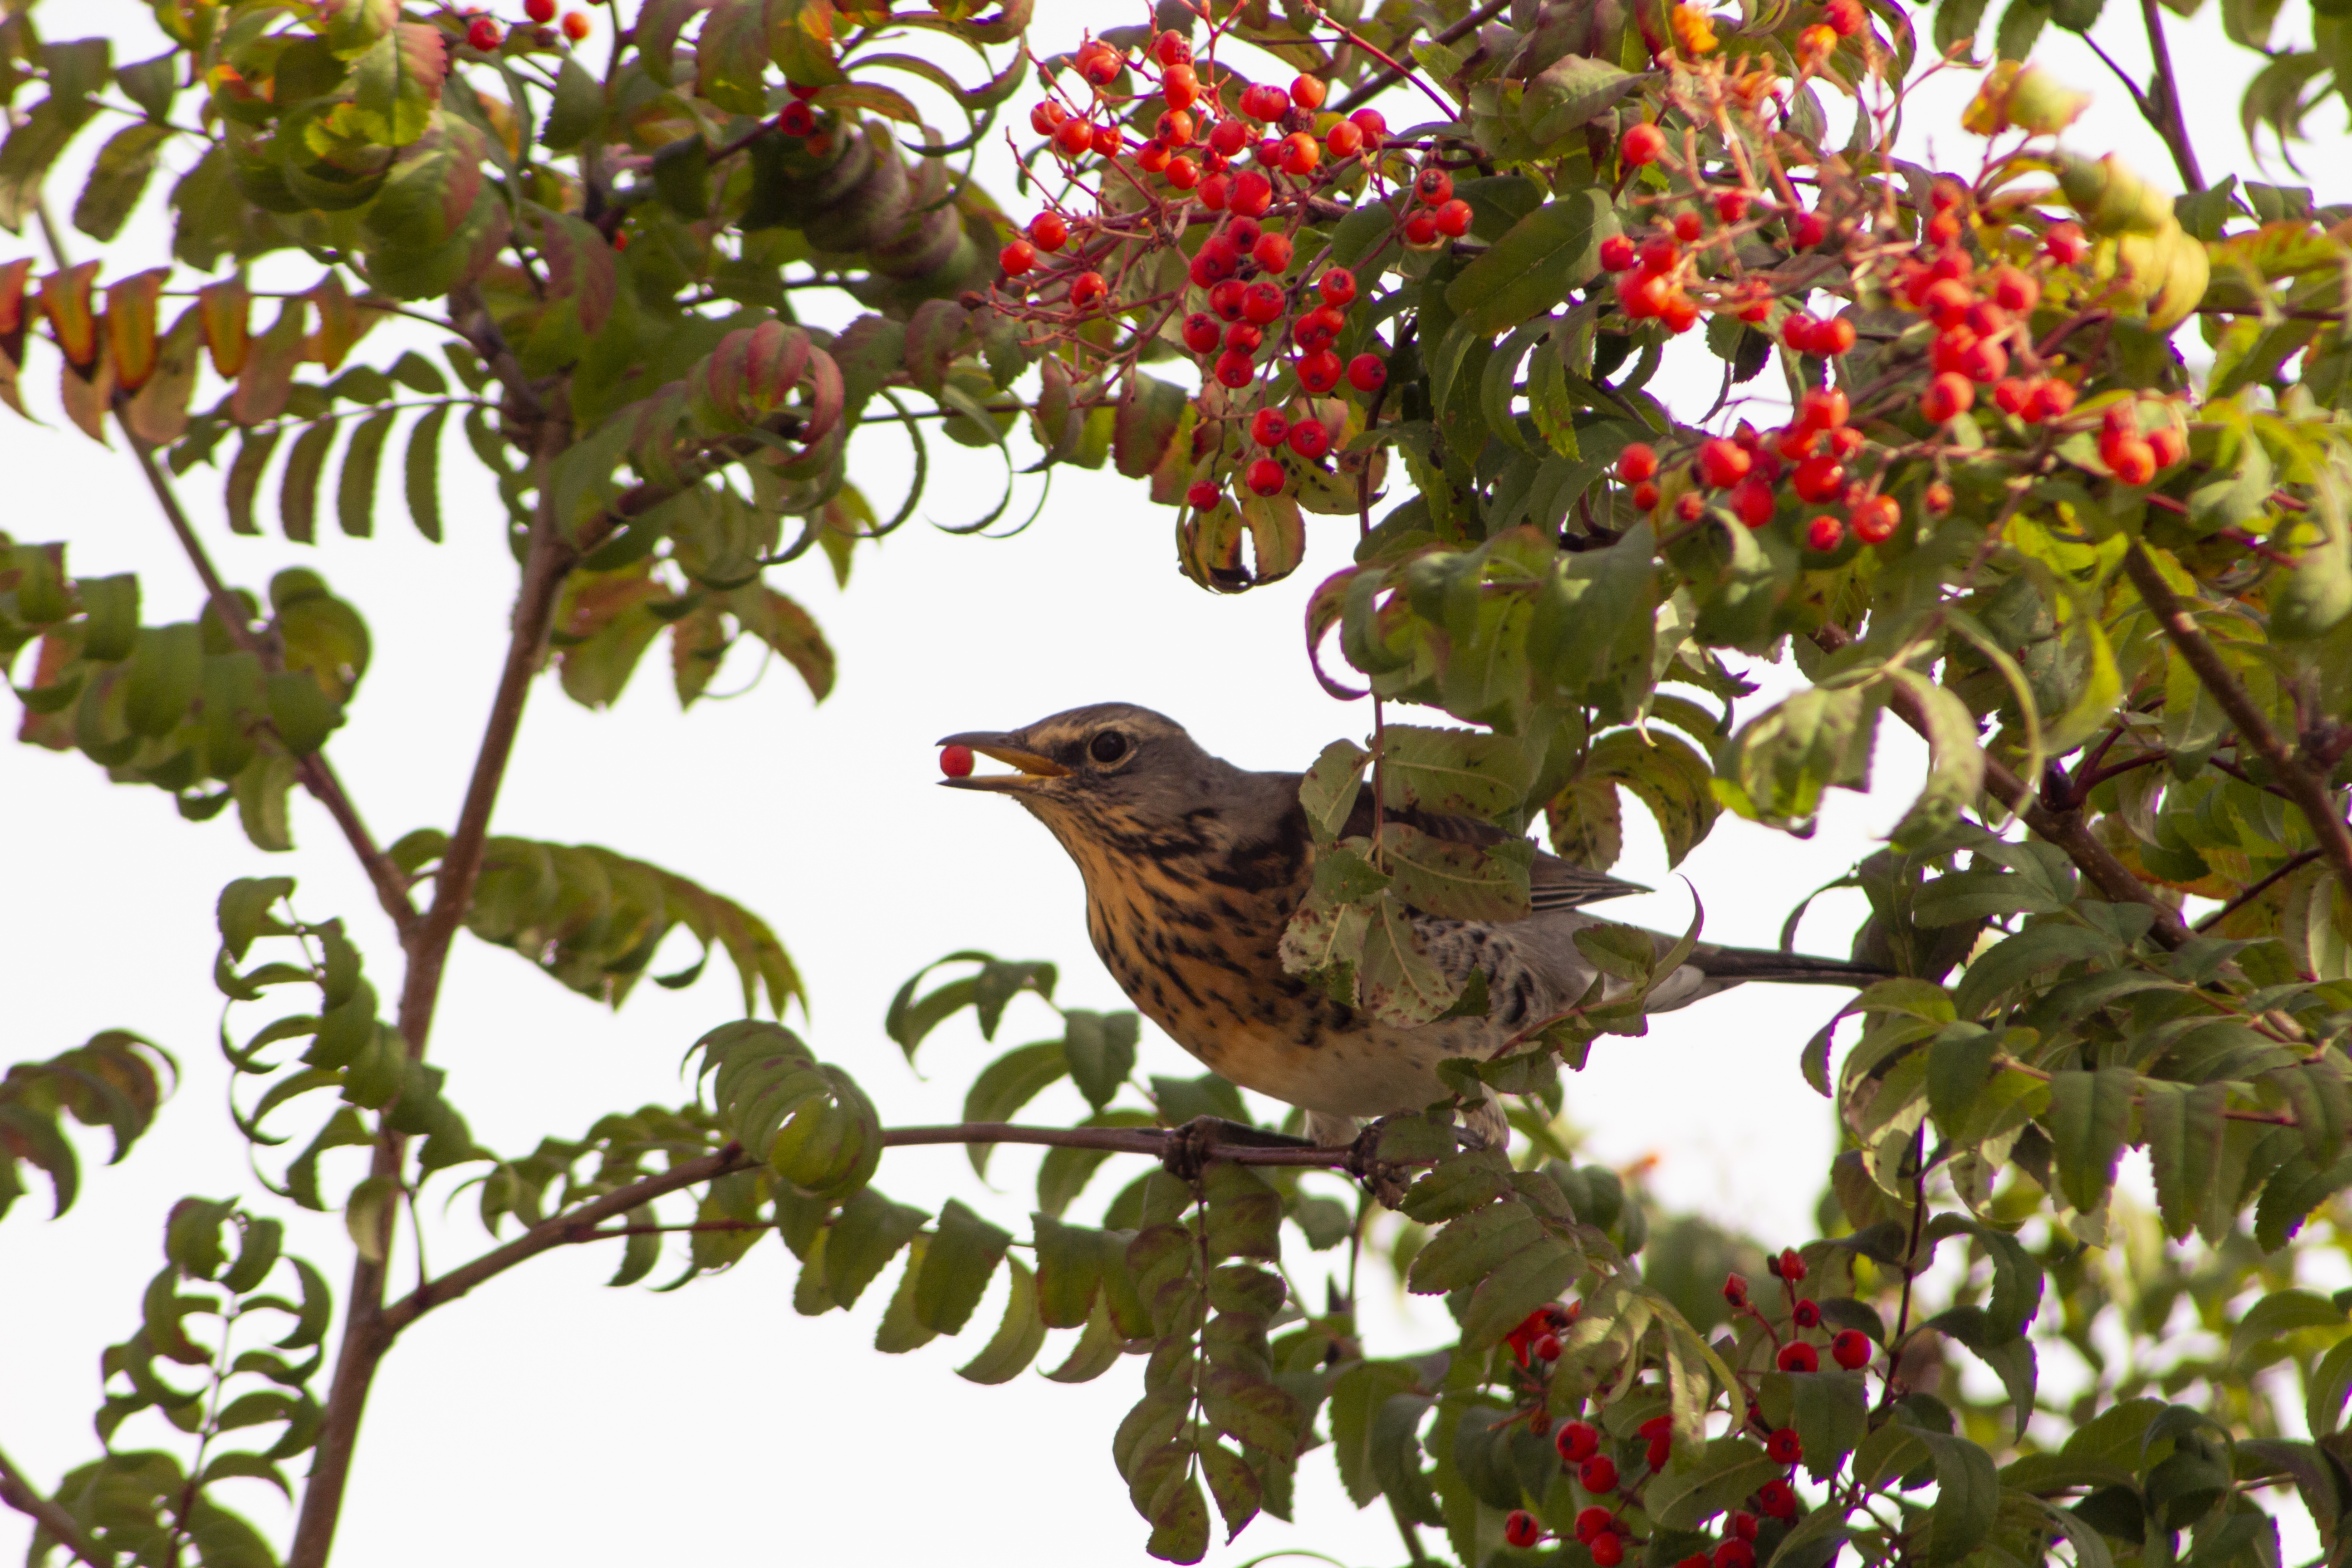
bird, feathered, berries, leaves, branches, beak, plant, tree, adaptation, flower, perching bird, wildlife, house finch